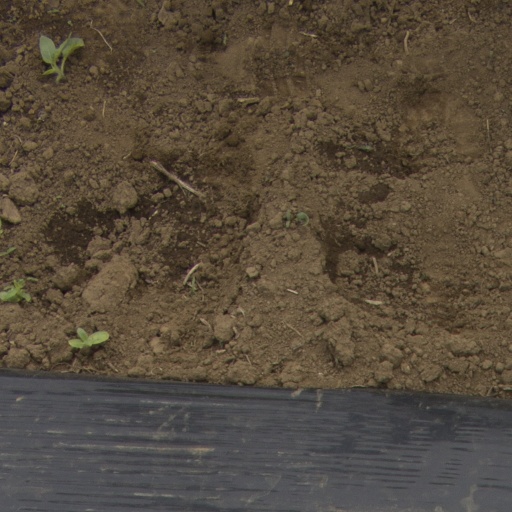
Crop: Jerusalem artichoke